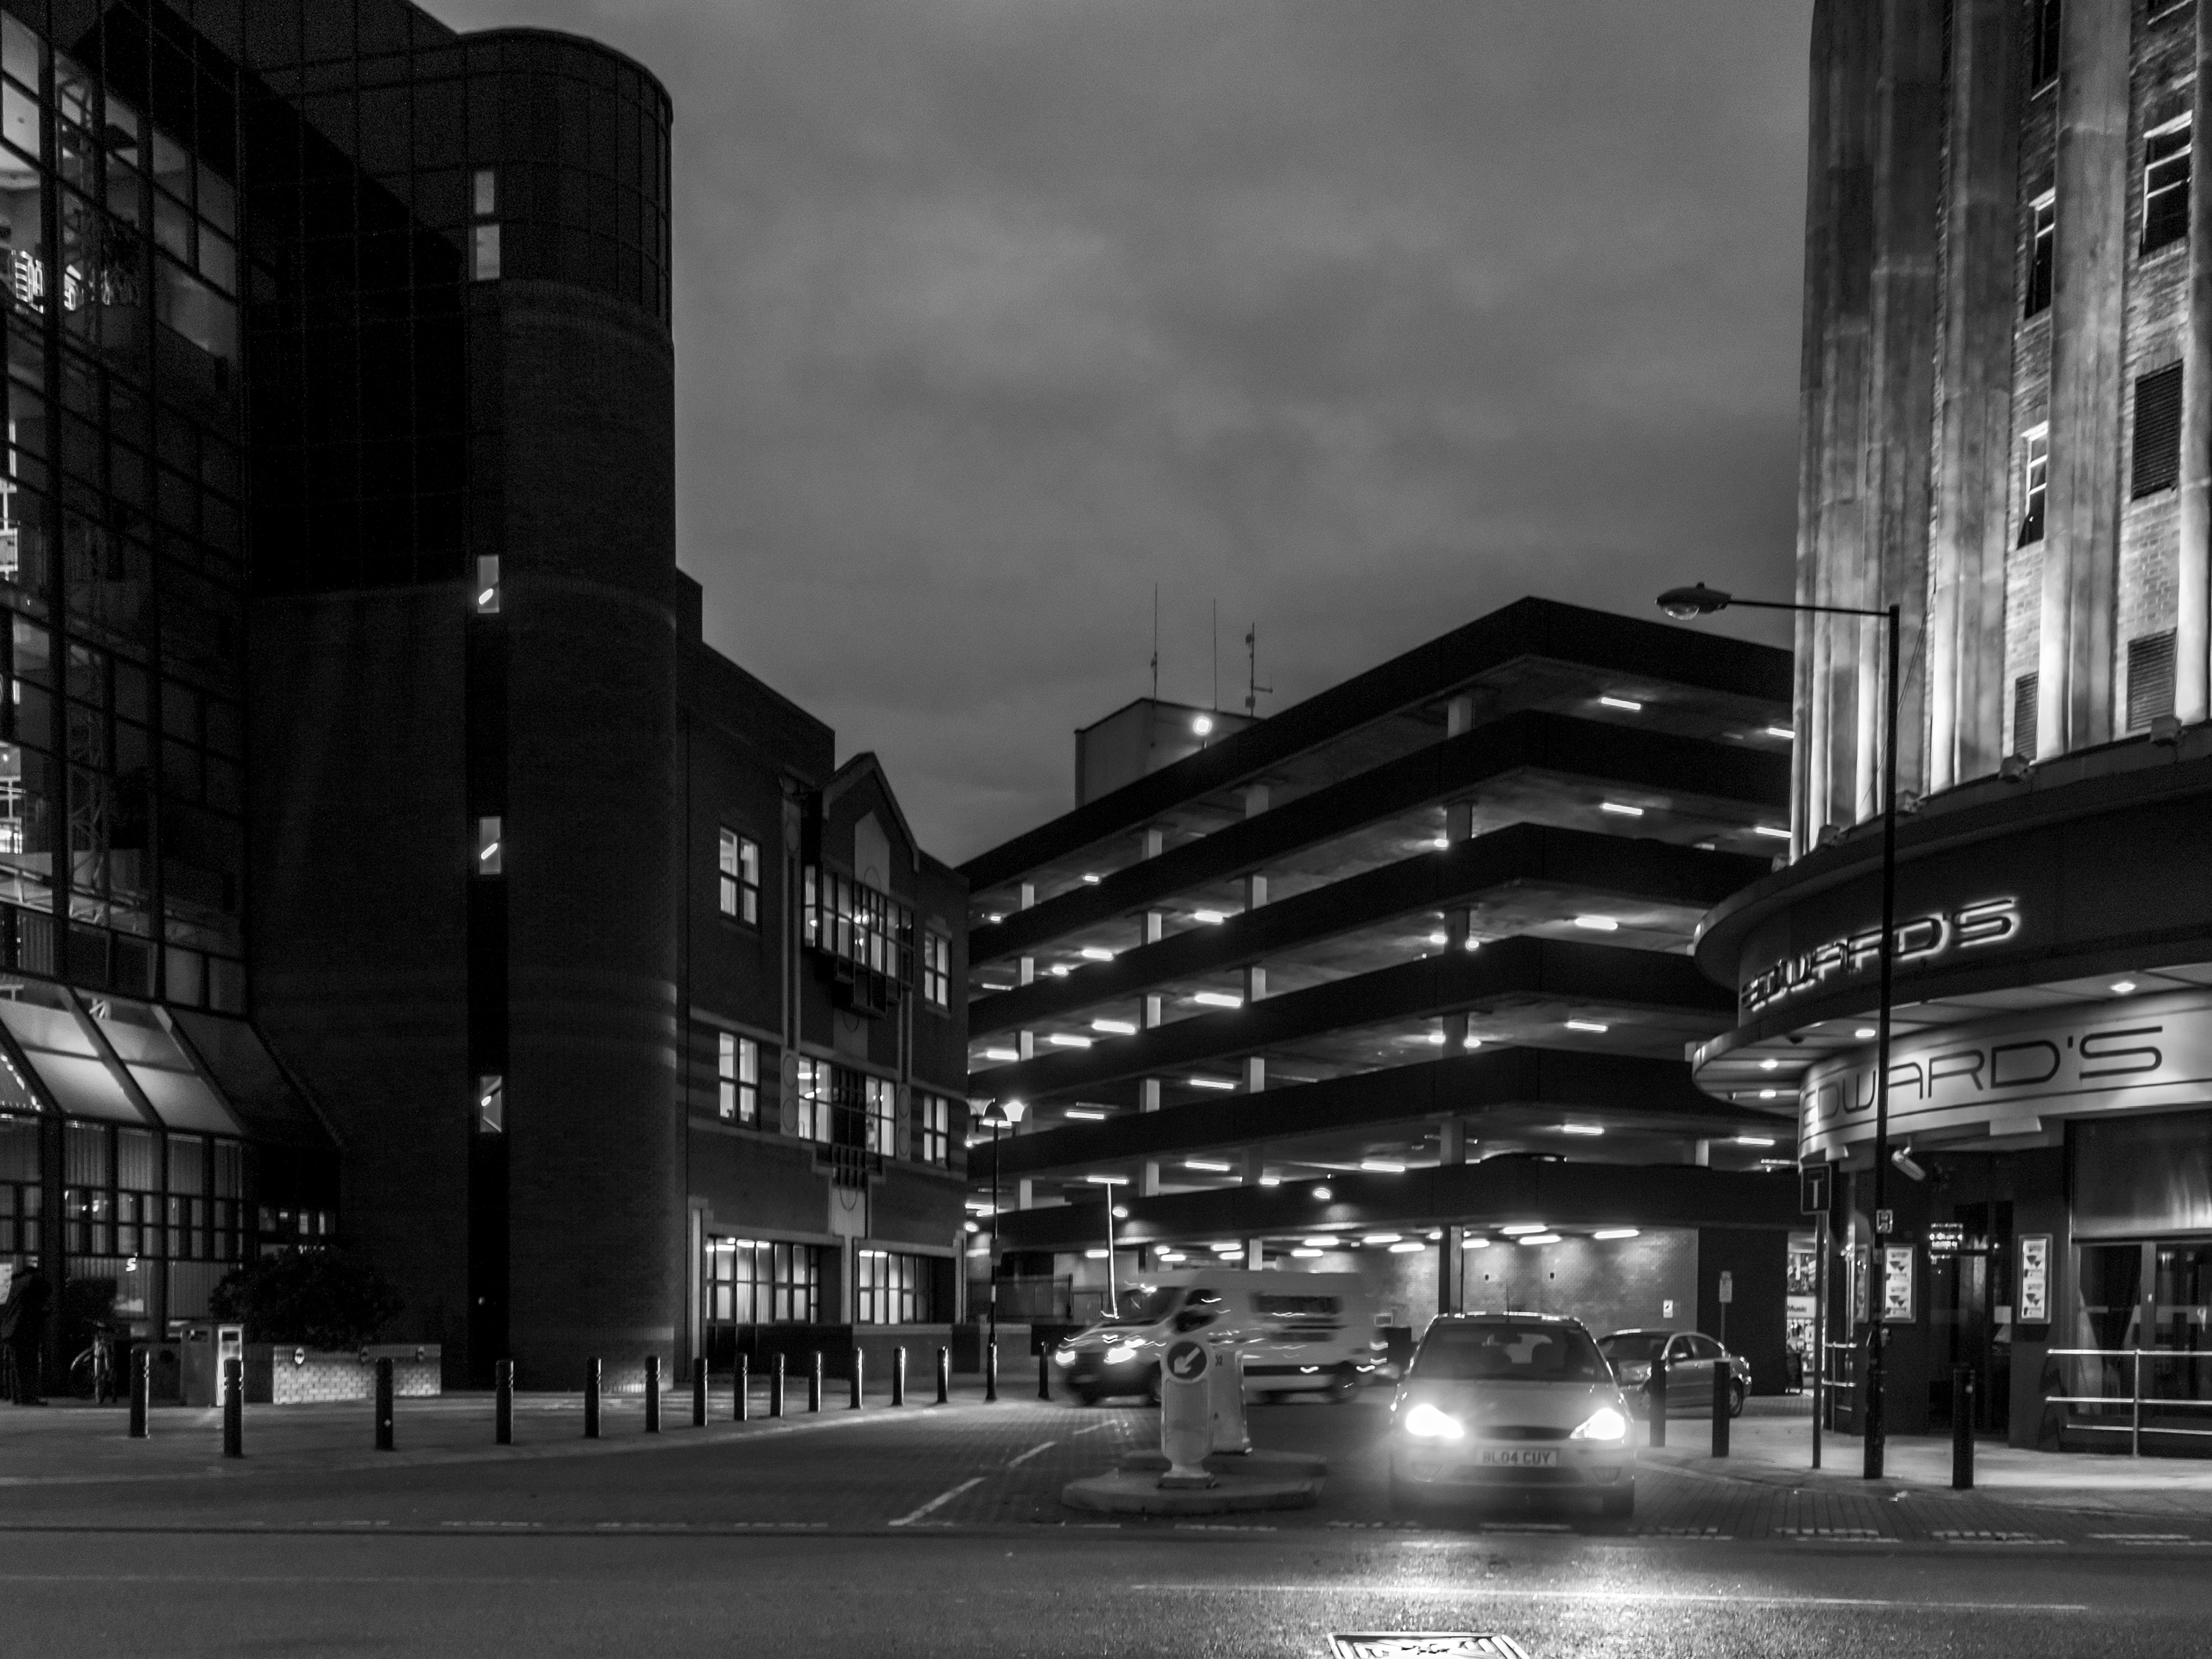
black and white, architecture, road, skyline, street, night, photography, city, skyscraper, cityscape, downtown, evening, black, monochrome, lighting, tower block, uk, infrastructure, shape, metropolis, peterborough, urban area, monochrome photography, human settlement, metropolitan area